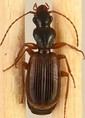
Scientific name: Cymindis neglecta
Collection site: Bartlett Experimental Forest NEON (BART), plot BART_031